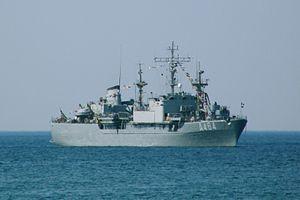
La Classe Lüneburg est une classe de Navire auxiliaire/Navire ravitailleur de la marine allemande. Chaque navire portait le nom d'une ville allemande. Les unités n'étaient pas toutes identiques, et elles ont été initialement différenciées selon 701 A et 701 B. Seul le Coburg faisait partie du type 701 B car il pouvait également transporter du pétrole lourd en plus du diesel.
Liste des navires de la marine grecque.